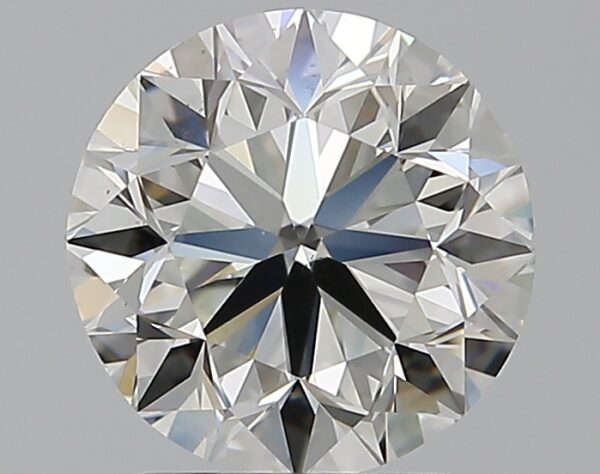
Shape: round
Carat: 2.01
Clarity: VS1
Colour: I
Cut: VG
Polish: EX
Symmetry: VG
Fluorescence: N
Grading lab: GIA
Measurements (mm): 7.77 x 7.86 x 5.07